Vinalia

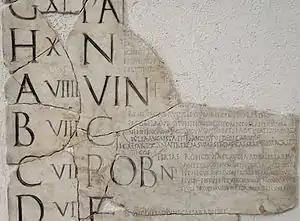
Fragment of the "Fasti Praenestini" showing the April Vinalia "(VIN)"

The "Vinalia Urbana" was held on 23 April. It was predominantly a wine festival, shared by Venus as patron of "profane" wine ("vinum spurcum") intended for everyday human use, and Jupiter as patron of the strongest, purest, sacrificial grade wine ("temetum"). In honour of Venus, whose powers had provided humankind with ordinary wine, men and women alike sampled the "vinum spurcum" of the previous autumn's pressing. As god of the weather on which the wine-harvest depended, Jupiter was offered a special libation of the previous year's sacred wine vintage, blessed by his high priest and poured into a ditch outside Venus' Capitoline temple, probably under the gaze of Rome's higher echelons. Common girls ("vulgares puellae") and prostitutes ("meretrices") gathered at Venus Erycina's Colline temple – probably on separate occasions, for propriety's sake – to offer the goddess myrtle, mint, and rushes concealed in rose-bunches. In return, they asked her for "beauty and popular favour", and to be made "charming and witty".